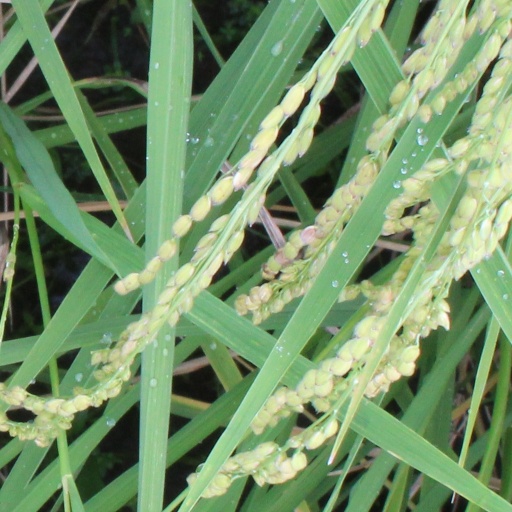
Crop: rice